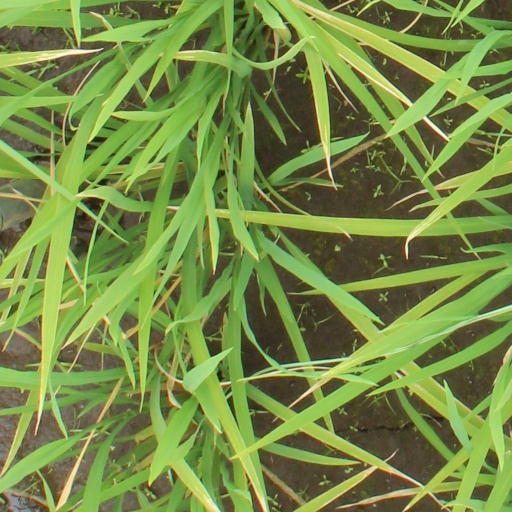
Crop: rice